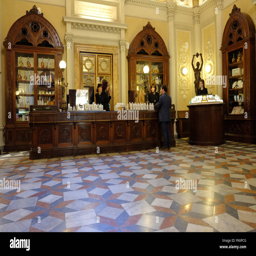
internal room of the pharmacy established years ago by monks